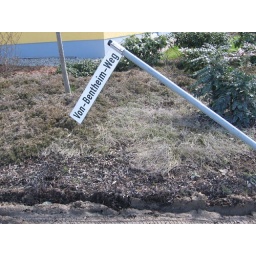
My street sign! A huge truck ran it over though...